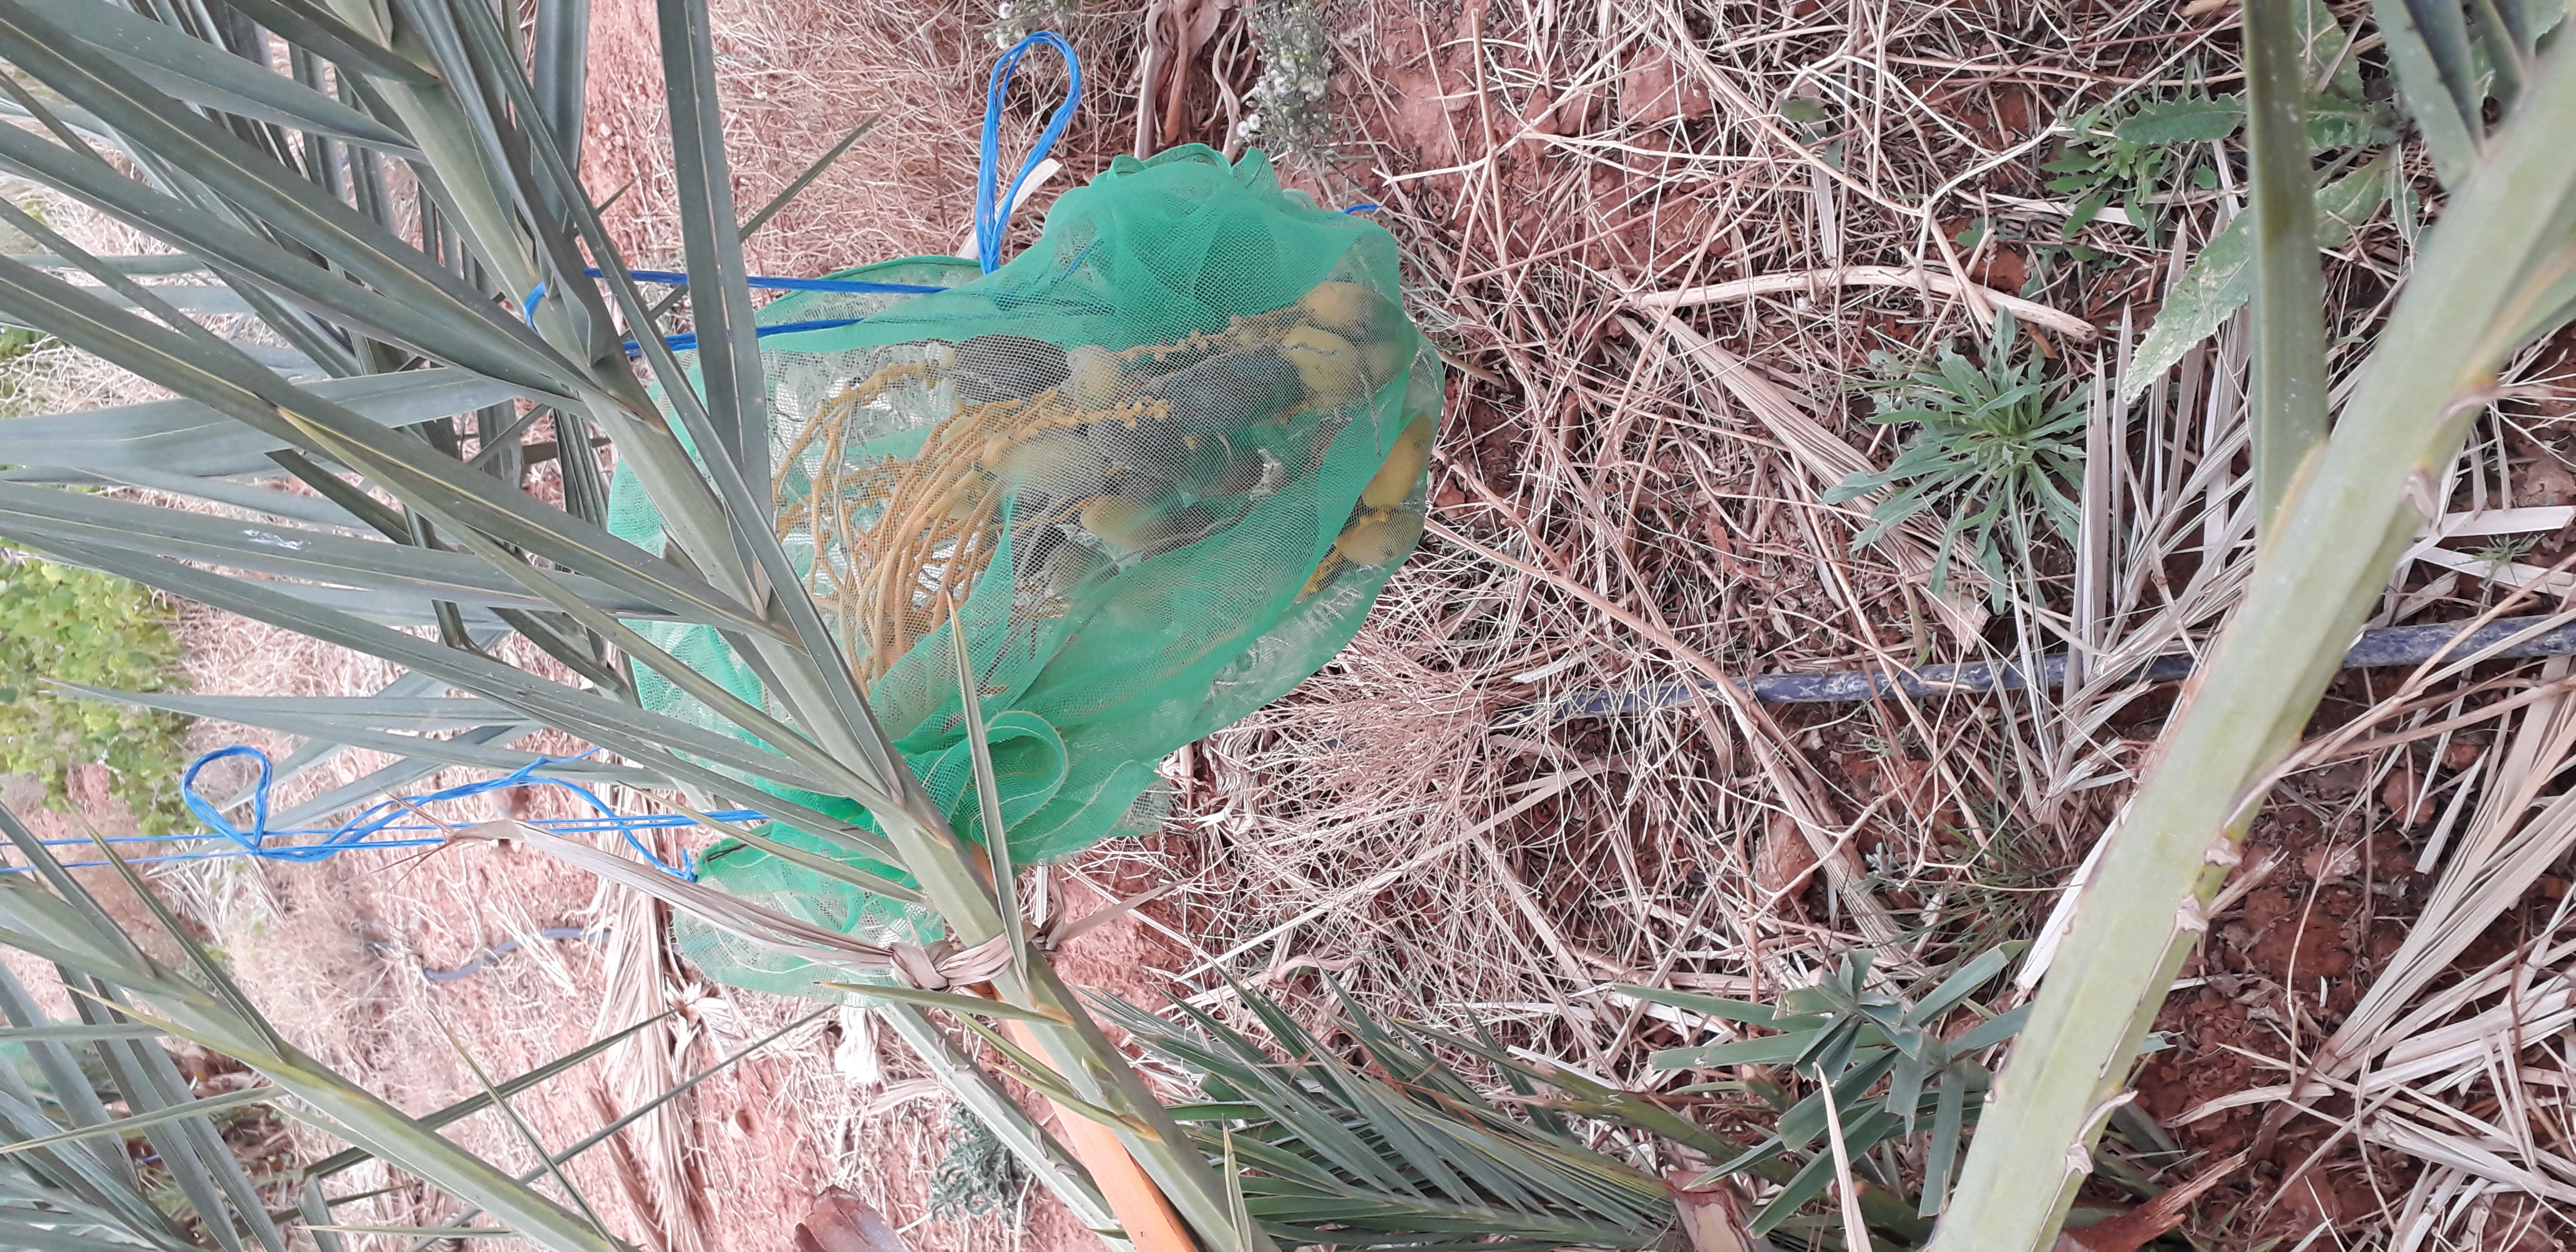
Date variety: Boumajhoul